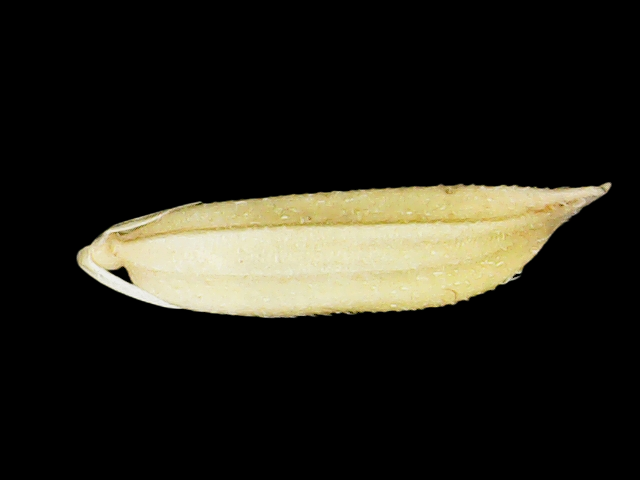
Rice variety: Binadhan25